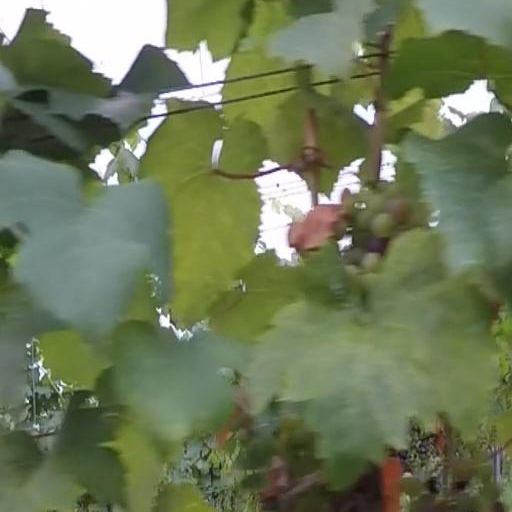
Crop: grape